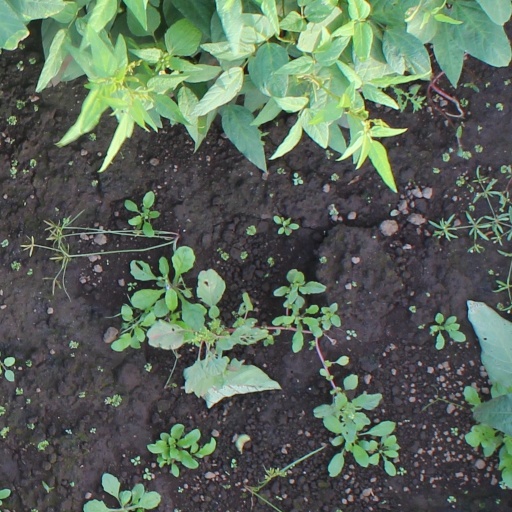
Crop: soybean